Volvo Olympian

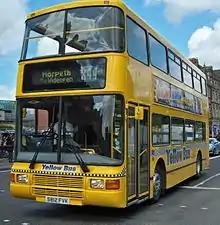
Go North East Northern Counties Palatine II bodied Volvo Olympian in Newcastle upon Tyne in May 2009

The Volvo Olympian, like its Leyland predecessor, was very popular in the United Kingdom. Most Olympians delivered to UK operators had two axles as opposed to three axles.